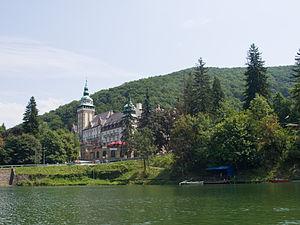
L'Hôtel du Palais de Lillafüred est un édifice situé à Miskolc, dans le lieu-dit de Lillafüred en lisière du Bükk.